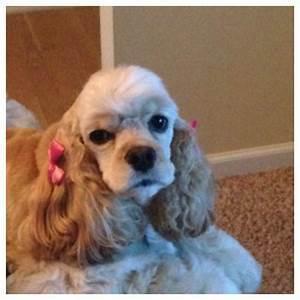
dog